Bemmel

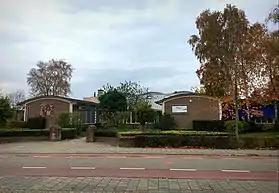
Primary school 'Pius X' in Bemmel

The following educational institutions are located in Bemmel: